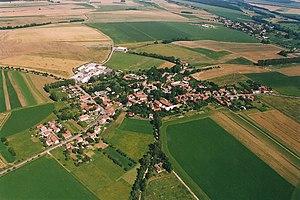
Bučina est une commune du district d'Ústí nad Orlicí, dans la région de Pardubice, en République tchèque. Sa population s'élevait à 253 habitants en 2017.